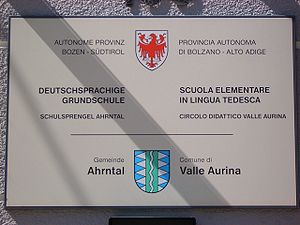
Tosproget
Skilt ved grundskole i den italienske provins Alto Adige, hvor der tales tysk og italiensk
Et tosproget menneske er i bredeste forstand en person, der har kommunikative færdigheder på to sprog, enten aktivt eller passivt. Oftest bruges betegnelsen dog kun om mennesker, der har to sprog som modersmål. Hvis en person behersker tre eller flere sprog, kaldes vedkommende flersproget eller multilingval.